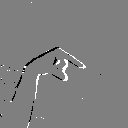
ASL letter: q